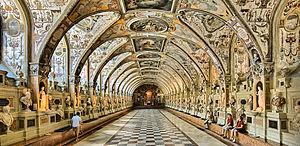
Franciscus Florius l'Ancien, aussi Francesco Flori est un compositeur de l’école franco-flamande.